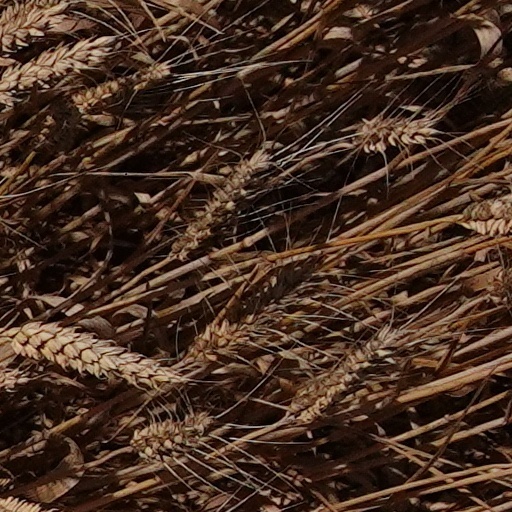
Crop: wheat